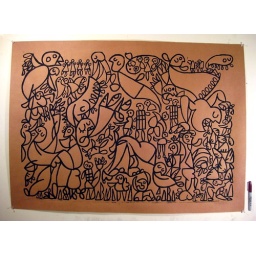
screen print on cheap brown paper. sharpie in lower right to indicate scale